Orion (Lacoste)

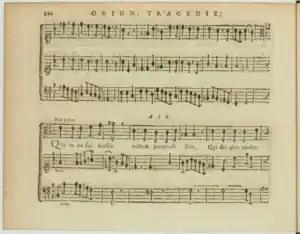
The Rondeau ""Que tu me fais souffrir..."" (act IV) depicts the suffering of Orion with its conjoined and ascending opening phrase in the higher register.

Lacoste employs an instrumentation that gives the opera a rural atmosphere to match the pastoral context of the libretto. Thus, one can spot multiple uses of the oboe, particularly two in a trio ("Prélude pour Vénus" - prologue; "Marche pour Diane" - act II). The bassoon's upper register is used often as a solo timbre, distinguished from the basso continuo ("Chaconne" - act III).